2013 El Reno tornado

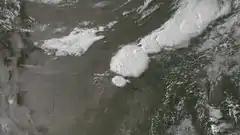
Satellite imagery of the storm system responsible for the , 2013 tornado outbreak at 6:10 p.m. CDT

On May 31, 2013, a prominent mid-to-upper level trough and closed mid-level low pressure area moved east-northeastward, with a lead upper low pivoting over the Dakotas and Upper Midwest region. A moderately strong polar jet moved east-northeastward over the southern Rocky Mountains to the southern Great Plains. With a broad influence of moderately strong cyclonic flow aloft, the air mass was expected to become unstable across much of the southern Great Plains, through the Upper Midwest and Mississippi Valley, by the afternoon.